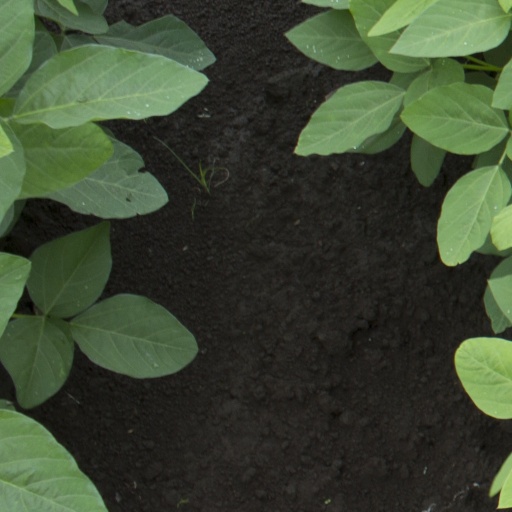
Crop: soybean